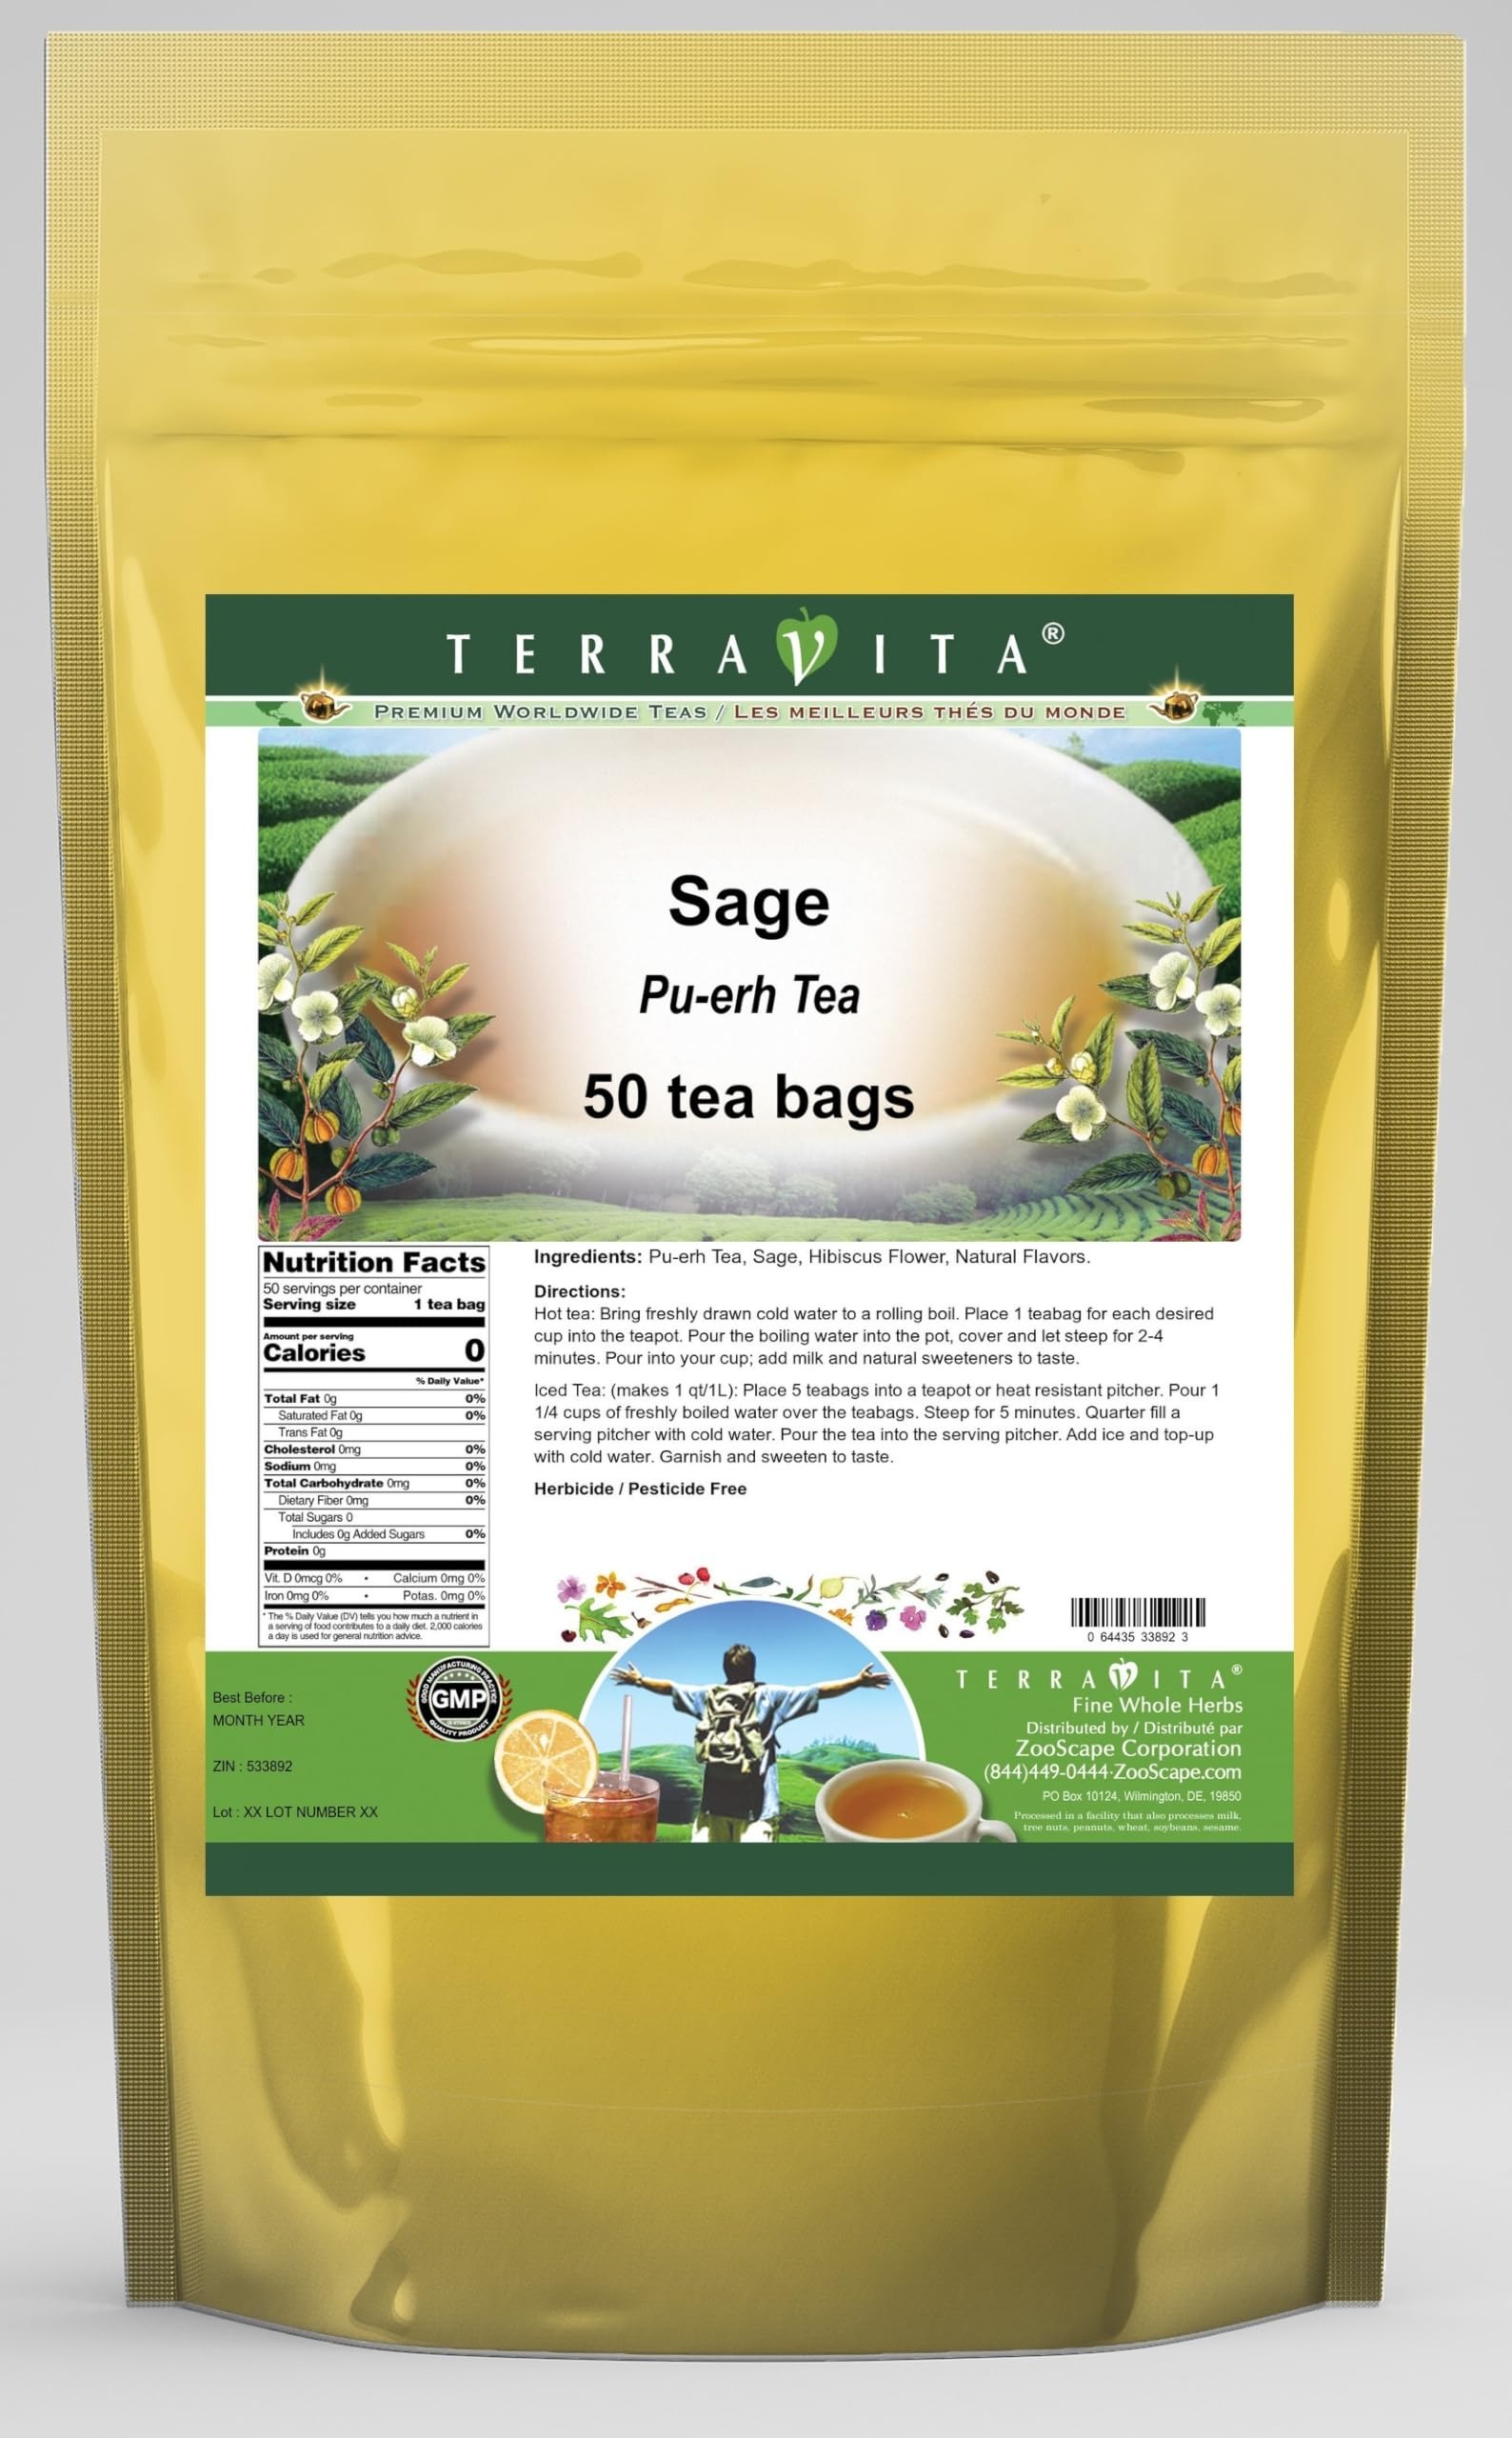
Item Name: Sage Pu-erh Tea (50 tea bags, ZIN: 533892) - 2 Pack
Bullet Point 1: Our Sage Pu-erh Tea is a terrific flavored Pu-erh tea with Sage and Hibiscus Flower that you can enjoy again and again! You will really enjoy the special Sage aroma and taste! - Ingredients: Pu-erh tea, Sage, Hibiscus Flower and Natural Sage Flavor.
Bullet Point 2: No fillers.
Bullet Point 3: Manufacturer: TerraVita
Bullet Point 4: Size: 50 tea bags
Bullet Point 5: Pu-erh Tea Bags - Packed in a convenient upright pouch!
Product Description: Our Sage Pu-erh Tea is a terrific flavored Pu-erh tea with Sage and Hibiscus Flower that you can enjoy again and again! You will really enjoy the special Sage aroma and taste! - Ingredients: Pu-erh tea, Sage, Hibiscus Flower and Natural Sage Flavor. - Hot tea brewing method: Bring freshly drawn cold water to a rolling boil. Place 1 teabag for each desired cup into the teapot. Pour the boiling water into the pot, cover and let steep for 2-4 minutes. Pour into your cup; add milk and natural sweeteners to taste. - Iced tea brewing method: (to make 1 liter/quart): Place 5 teabags into a teapot or heat resistant pitcher. Pour 1 1/4 cups of freshly boiled water over the teabags. Steep for 5 minutes. Quarter fill a serving pitcher with cold water. Pour the tea into the serving pitcher. Add ice and top-up with cold water. Garnish and sweeten to taste. - TerraVita is an exclusive line of premium-quality, natural source products that use only the finest, purest and most potent ingredients found around the world. TerraVita is hallmarked by the highest possible standards of purity, potency, stability and freshness. All of our products are prepared with the highest elements of quality control, from raw materials through the entire manufacturing process, up to and including the moment that the bottles or bags are sealed for freshness and shipped out to you. Our highest possible standards are certified by independent laboratories and backed by our personal guarantee. - TerraVita exists to meet and ensure your family's health and wellness without the harmful effects of chemicals and health products. We strive to make all of our products affordable and reliable and are constantly searching the market to maintain our affordability and to look for new ways to serve you and the ones you lo
Value: 100.0
Unit: Count

Price: 39.71